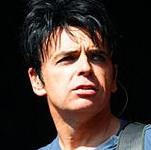
Age: 52